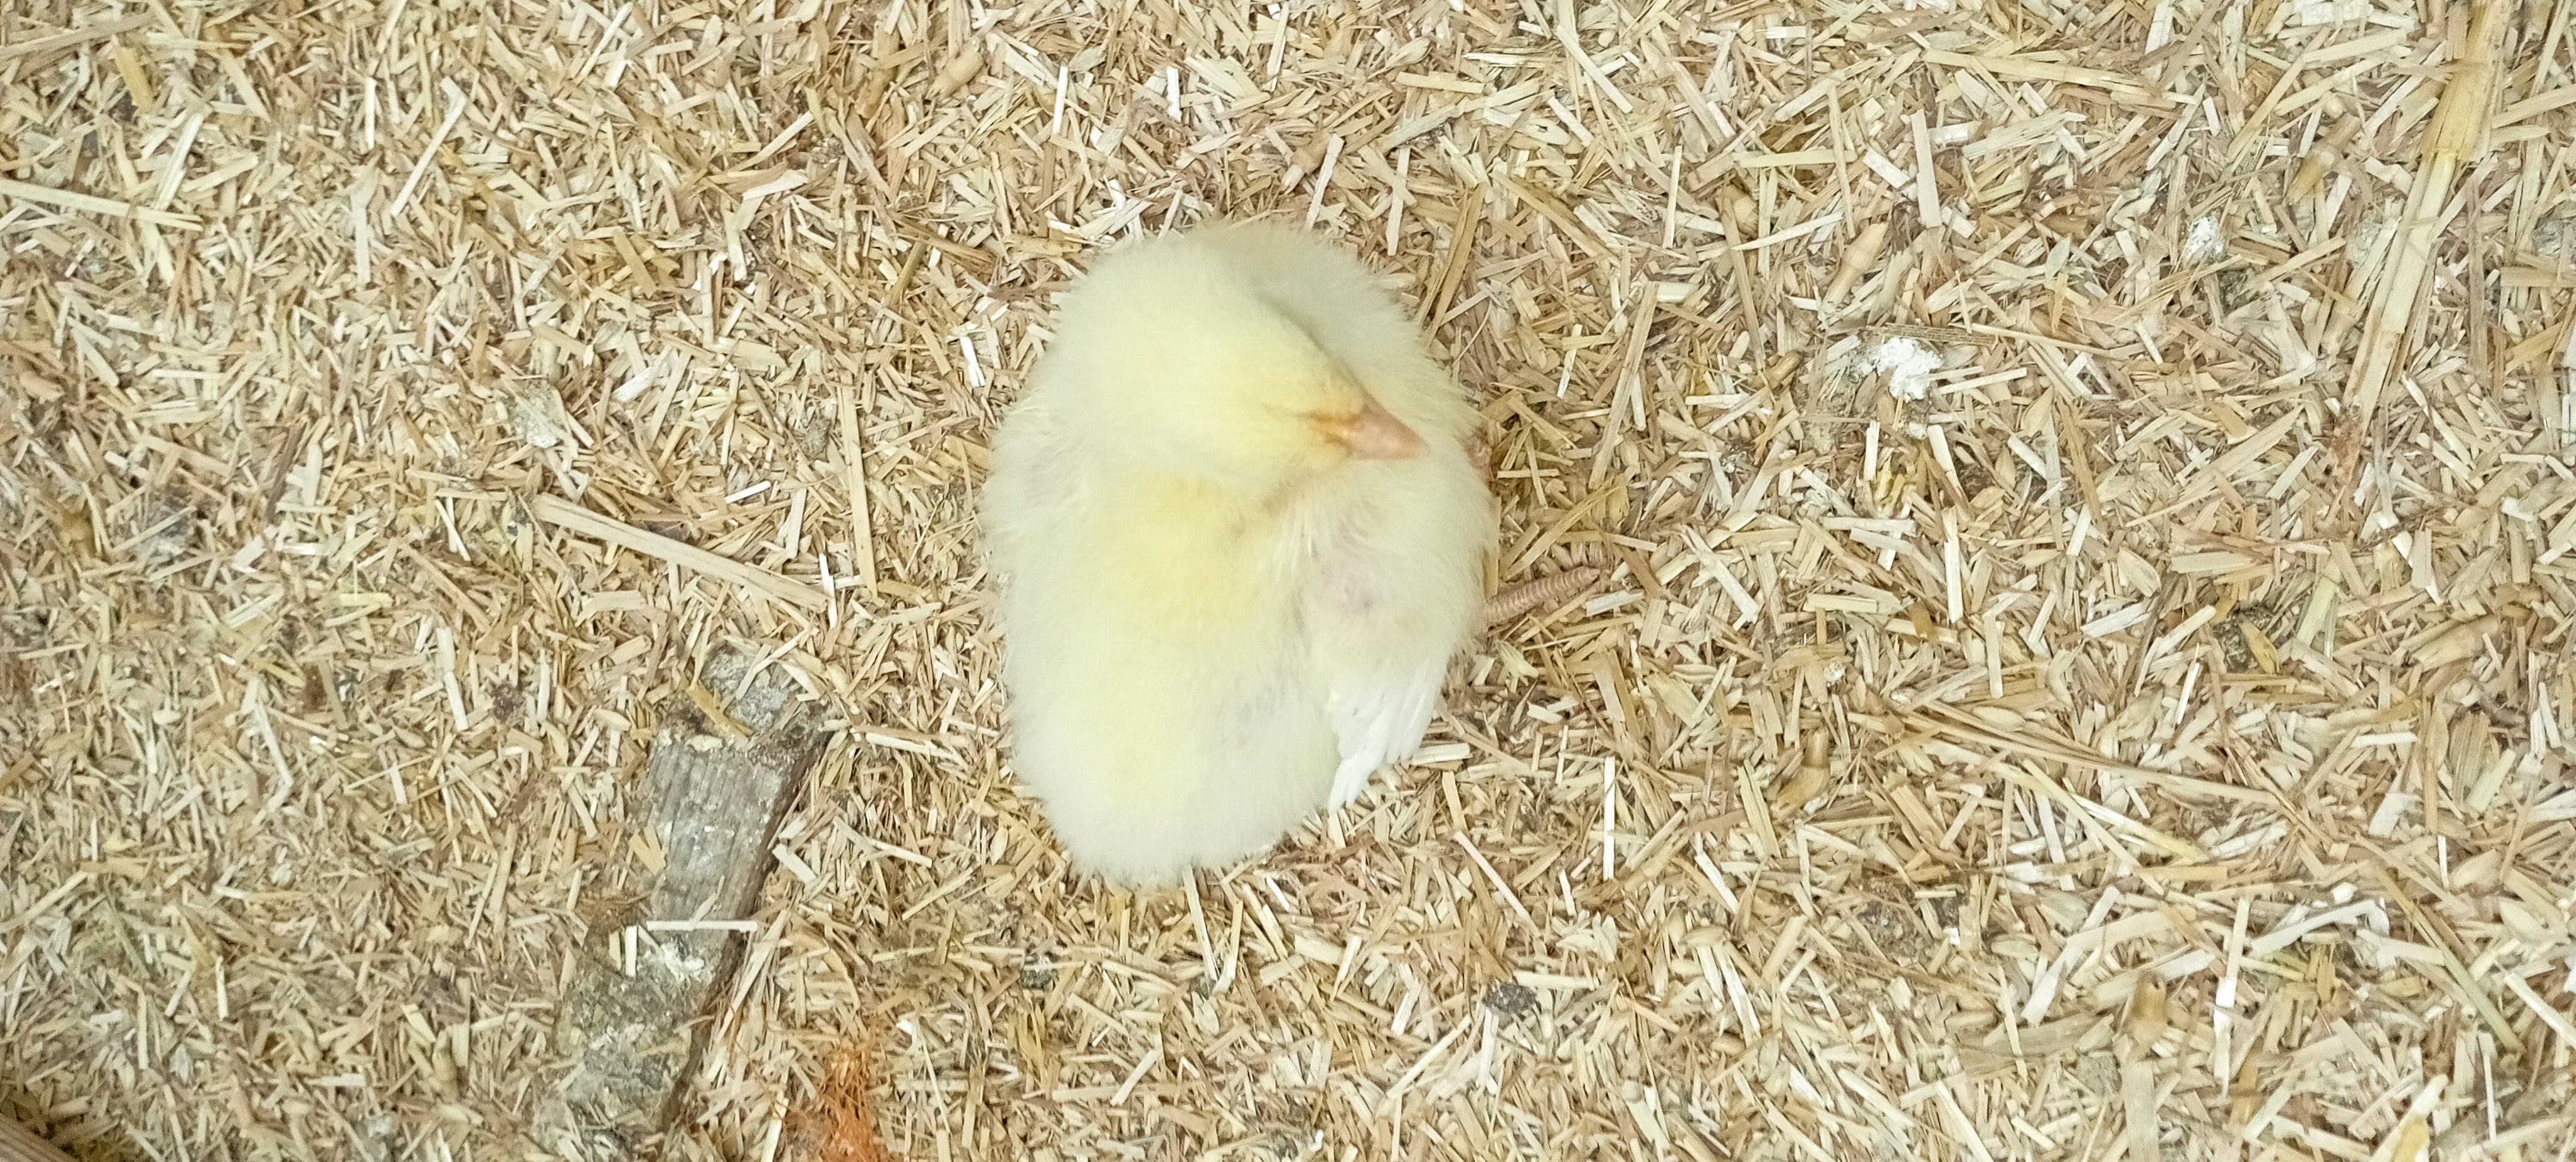
Weight: 179 g